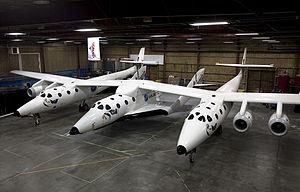
Le SpaceShipTwo est un prototype d'avion spatial suborbital créé par Virgin Galactic, une coentreprise entre le constructeur aéronautique américain Scaled Composites et le conglomérat anglais Virgin Group. Il prend la suite d'un autre prototype, le SpaceShipOne dont il conserve les principales caractéristiques : ailes en cantilever, moteur-fusée à propulsion hybride, lancement en altitude par un avion porteur.
Le VSS Enterprise est le premier des cinq véhicules sub-orbitaux à vocation commerciale en construction par Scaled Composites pour Virgin Galactic.